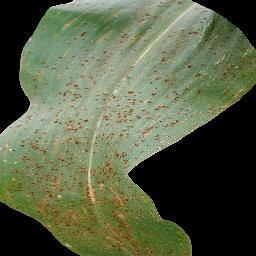
Label: Corn_(Maize)___Common_Rust